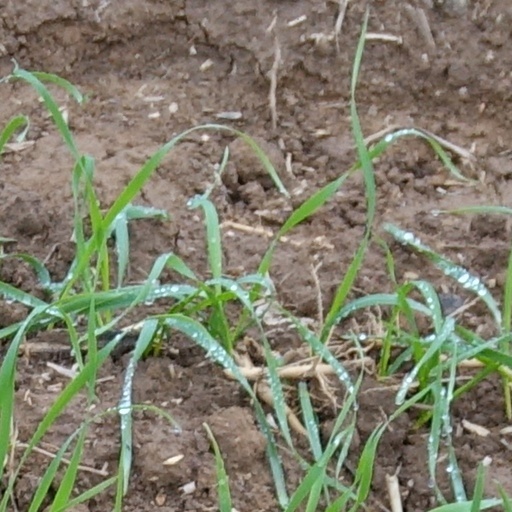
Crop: wheat